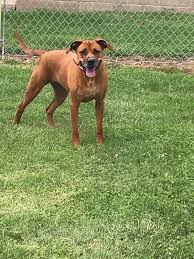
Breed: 207-n000045-redbone